Diadem of the Stars

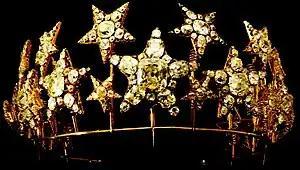
The Diadem of the Stars.

The Diadem of the Stars (Portuguese: Diadema das Estrelas) is a Diamond Tiara originally commissioned by Queen Consort Maria Pia of Savoy, who had a love for jewellery and fashion. It is a piece of the Portuguese Crown Jewels.